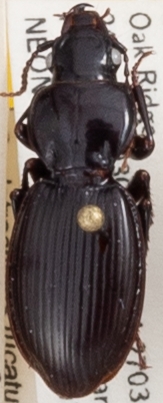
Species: Cyclotrachelus fucatus
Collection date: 2021-09-01
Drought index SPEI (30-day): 1.898
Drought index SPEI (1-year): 0.306
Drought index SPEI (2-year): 1.608